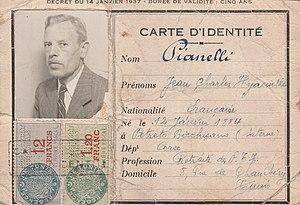
Carte réalisée dans le protectorat tunisien.
Le protectorat français de Tunisie est institué par le traité du Bardo du 12 mai 1881 au terme d’une rapide conquête militaire. La souveraineté tunisienne est réduite à néant dès 1883, le bey se contentant de signer les décrets et lois préparés par le résident général de France en Tunisie. Si l’administration tunisienne au niveau local reste en place, elle se contente de faire le lien entre la population tunisienne et les nouvelles administrations mises en place sur le modèle de ce qui existe en France. Le budget du gouvernement tunisien est rapidement assaini ce qui permet de lancer de multiples programmes de constructions d’infrastructures qui transforment complètement le pays avant tout au profit des colons, en majorité italiens dont le nombre augmente rapidement. Toute une législation foncière est mise en place permettant l'acquisition ou la confiscation de terres afin de créer des lots de colonisation revendus aux colons français qui s'approprient ainsi les meilleures surfaces cultivables.